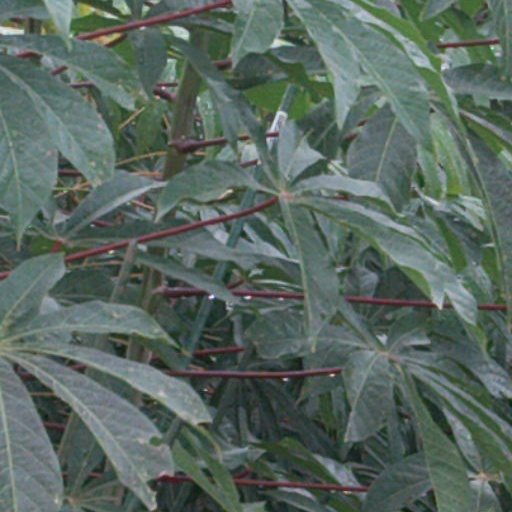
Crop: cassava